Father–daughter dance

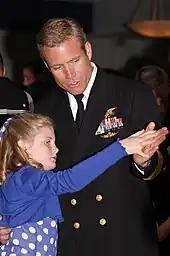
Father with his daughter at a father–daughter dance

A father–daughter dance is a dance between a father and his daughter. Father–daughter dances are common at wedding receptions in the United States and the United Kingdom, although not all weddings have a father–daughter dance. In situations where a daughter's father is not available, he may be substituted with a man of an older generation, such as an uncle or the father of a close friend. Father–daughter dances are very common at quinceañeras and debutante balls. A common trend in 2018 at wedding receptions is to only have a formal first dance for the wedding couple and party songs, forgoing the father–daughter dance. During the COVID-19 pandemic beginning in 2020, this trend was reversed.